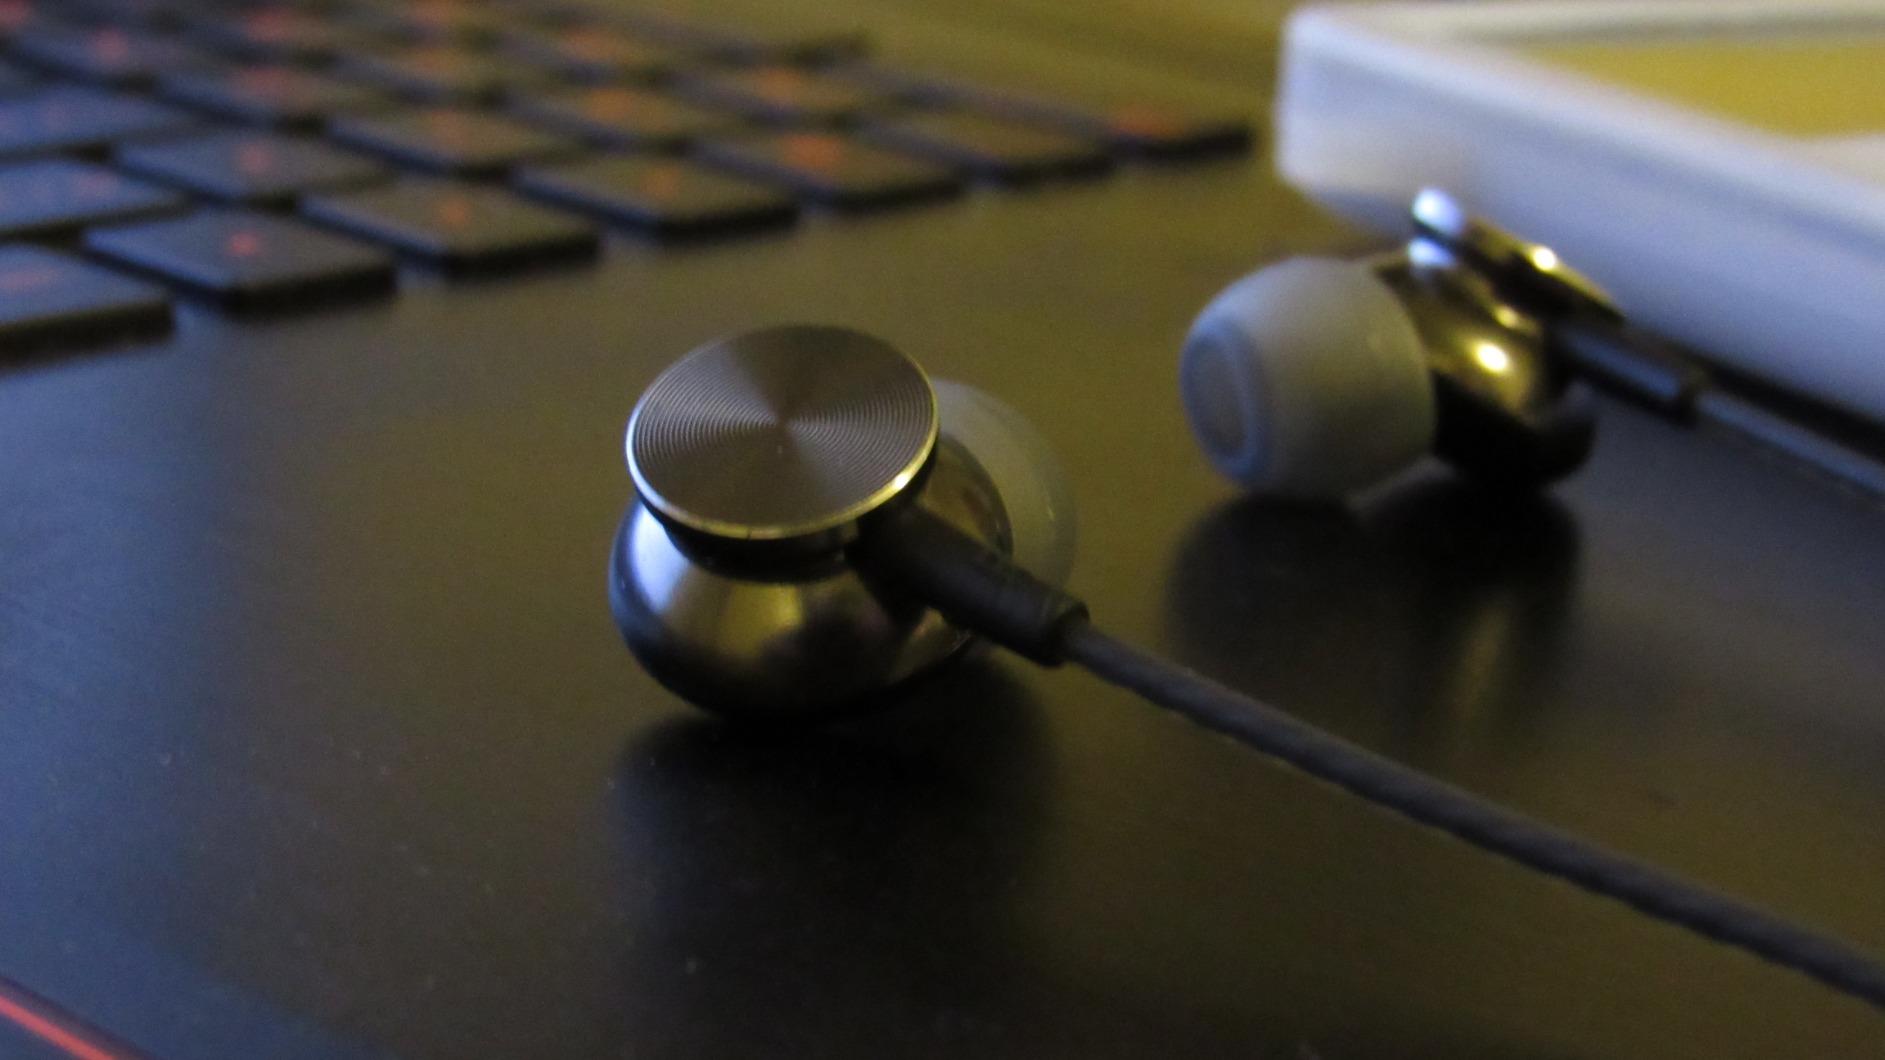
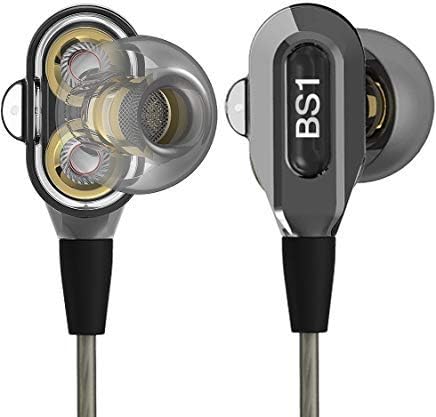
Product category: headphones
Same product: no